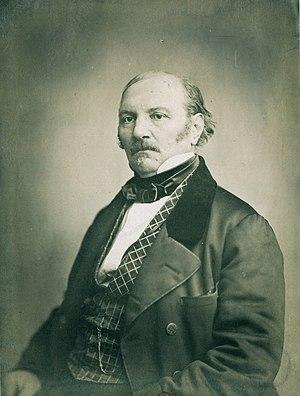
Auguste-Henri Jacob, dit le zouave Jacob, né le 6 mars 1828 à Saint-Martin-des-Champs et mort le 23 octobre 1913 à Paris, est un guérisseur français célèbre à Paris sous le Second Empire.
Allan Kardec, ou Alan Kardec, de son vrai nom Hippolyte Léon Denizard Rivail, né le 3 octobre 1804 et mort le 31 mars 1869, est un pédagogue français, fondateur de la philosophie spirite ou spiritisme. Il est généralement surnommé le « codificateur du spiritisme ». Son œuvre influence aujourd'hui fortement la culture et la vie publique brésilienne.